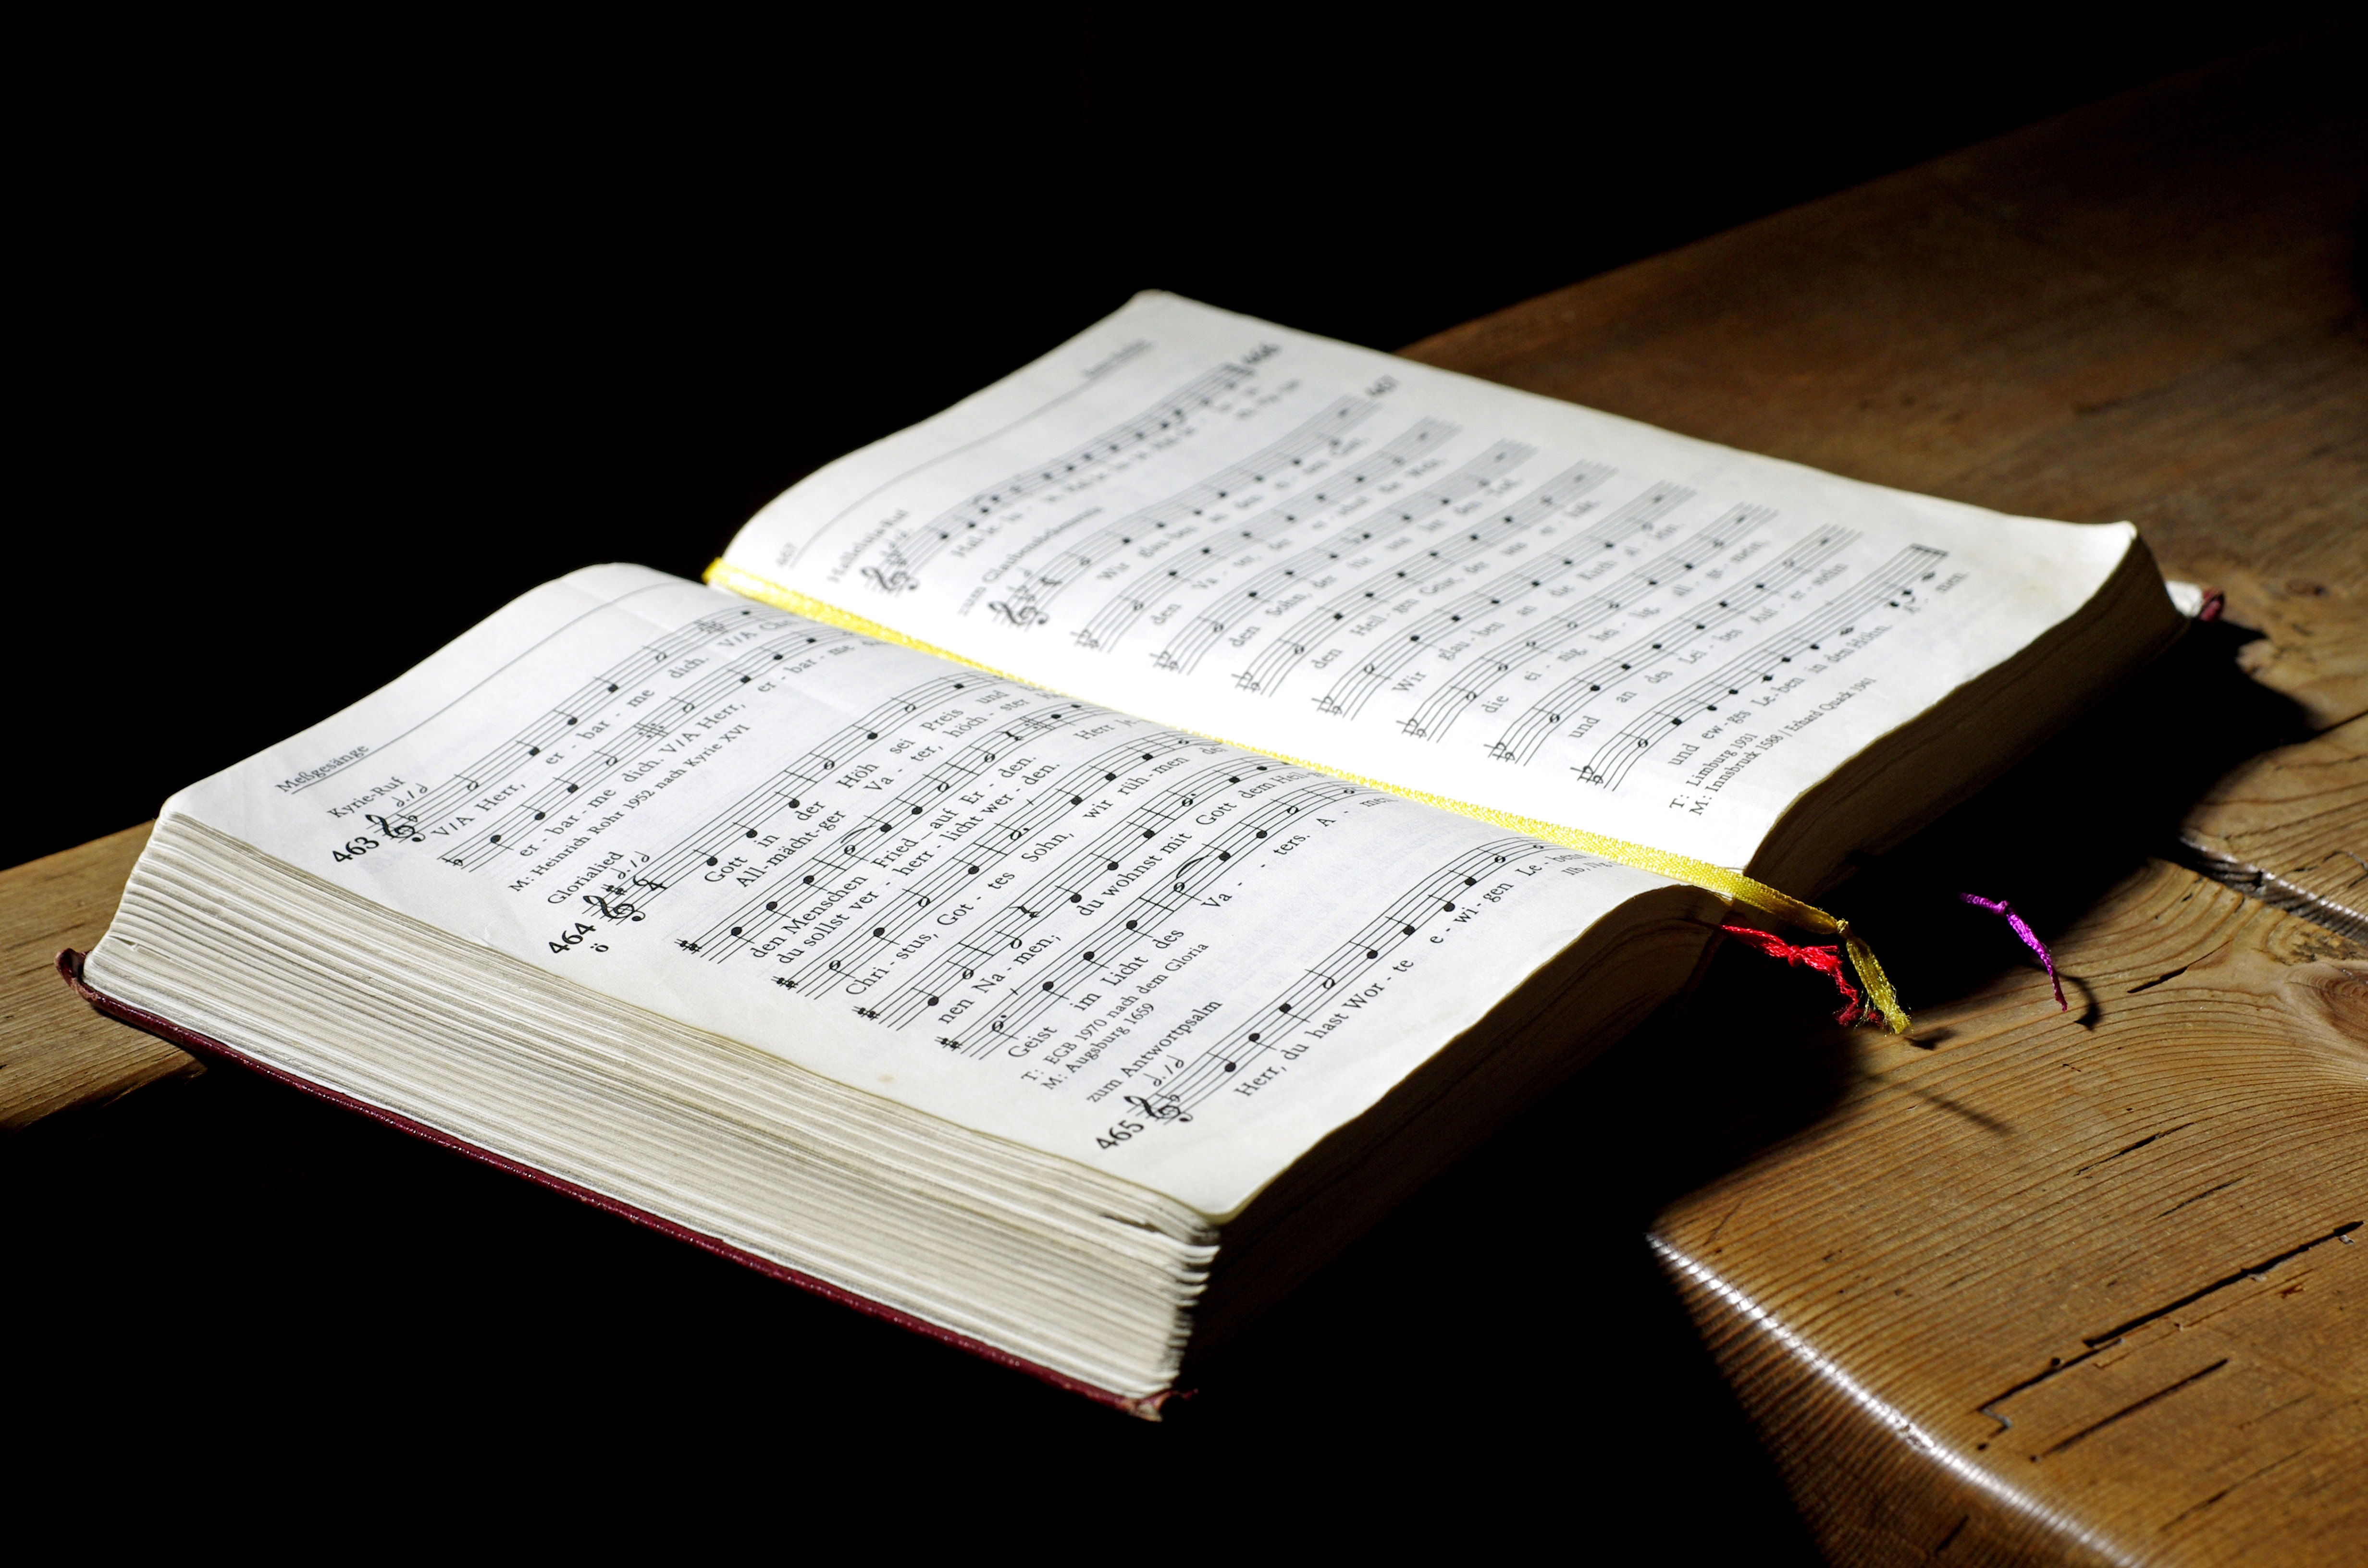
writing, book, music, religion, church, christian, brand, sing, hymnal, christ, faith, prayer, christianity, document, god, believe